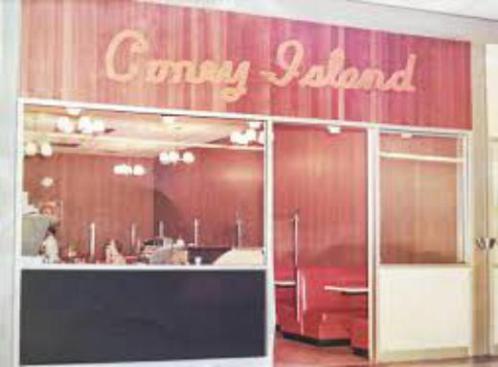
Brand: national coney island
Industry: Food